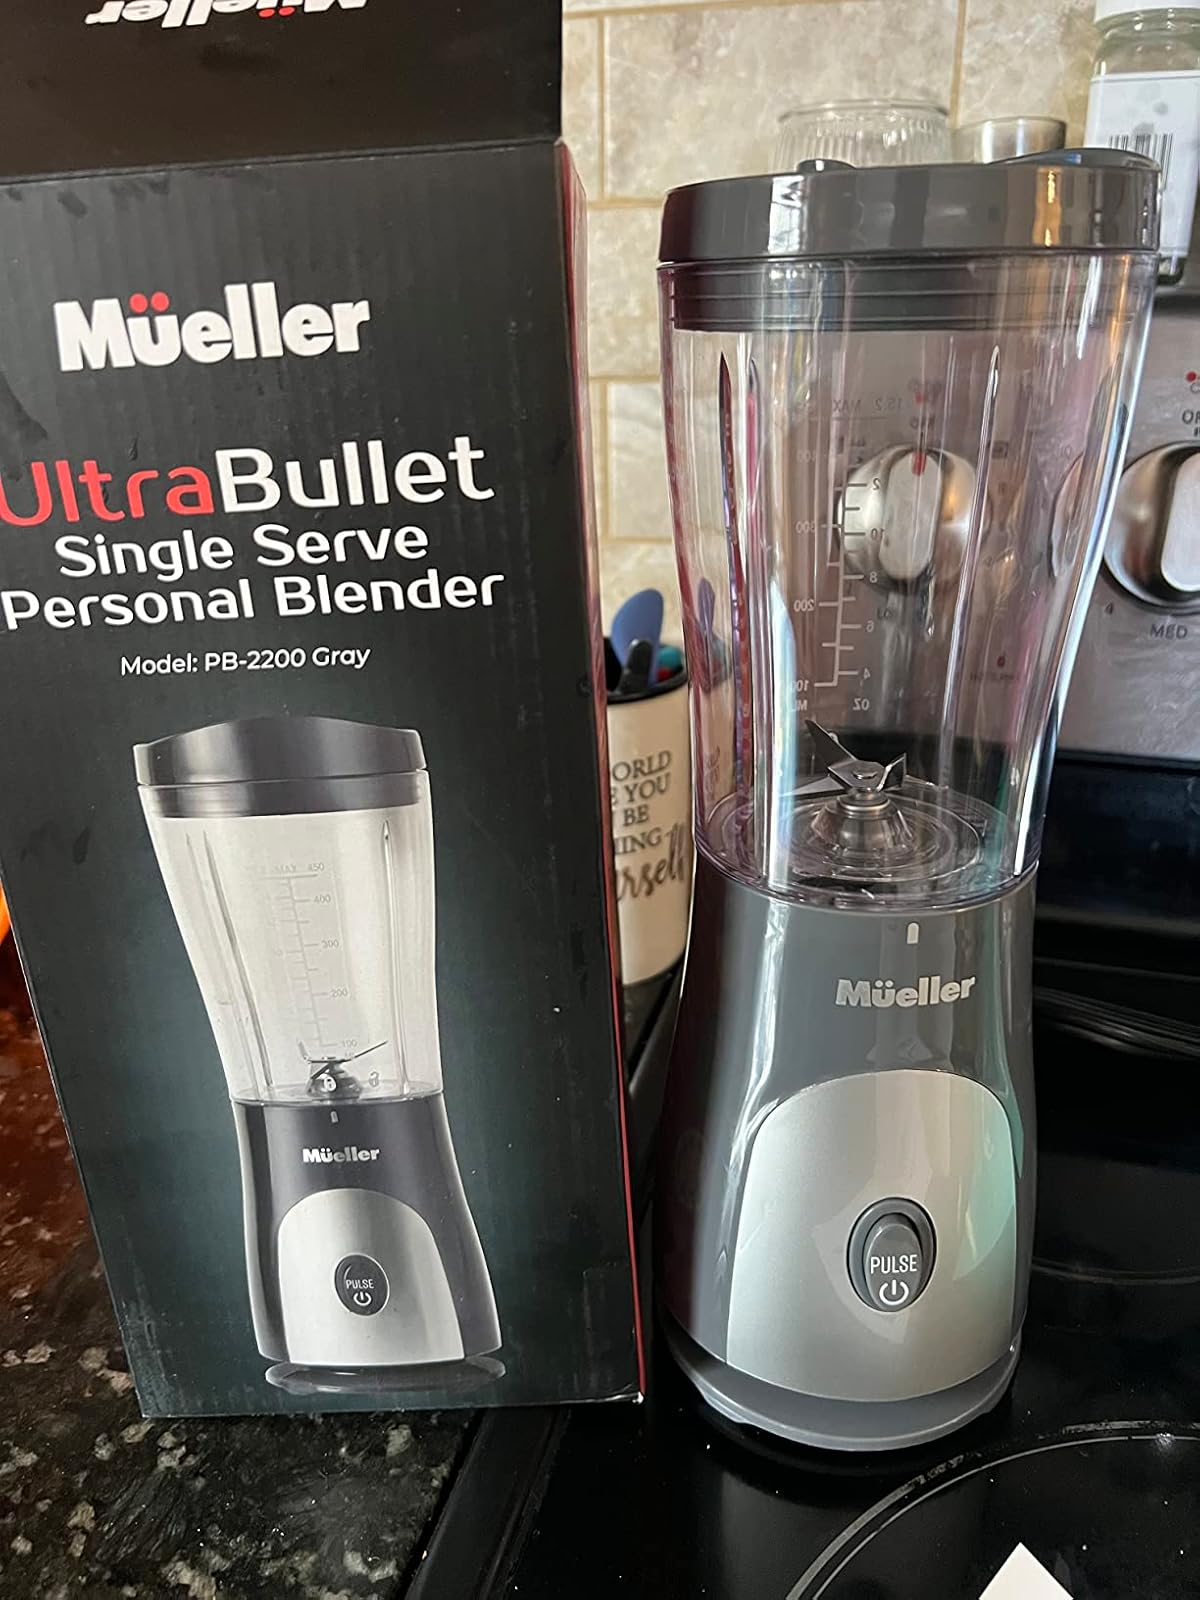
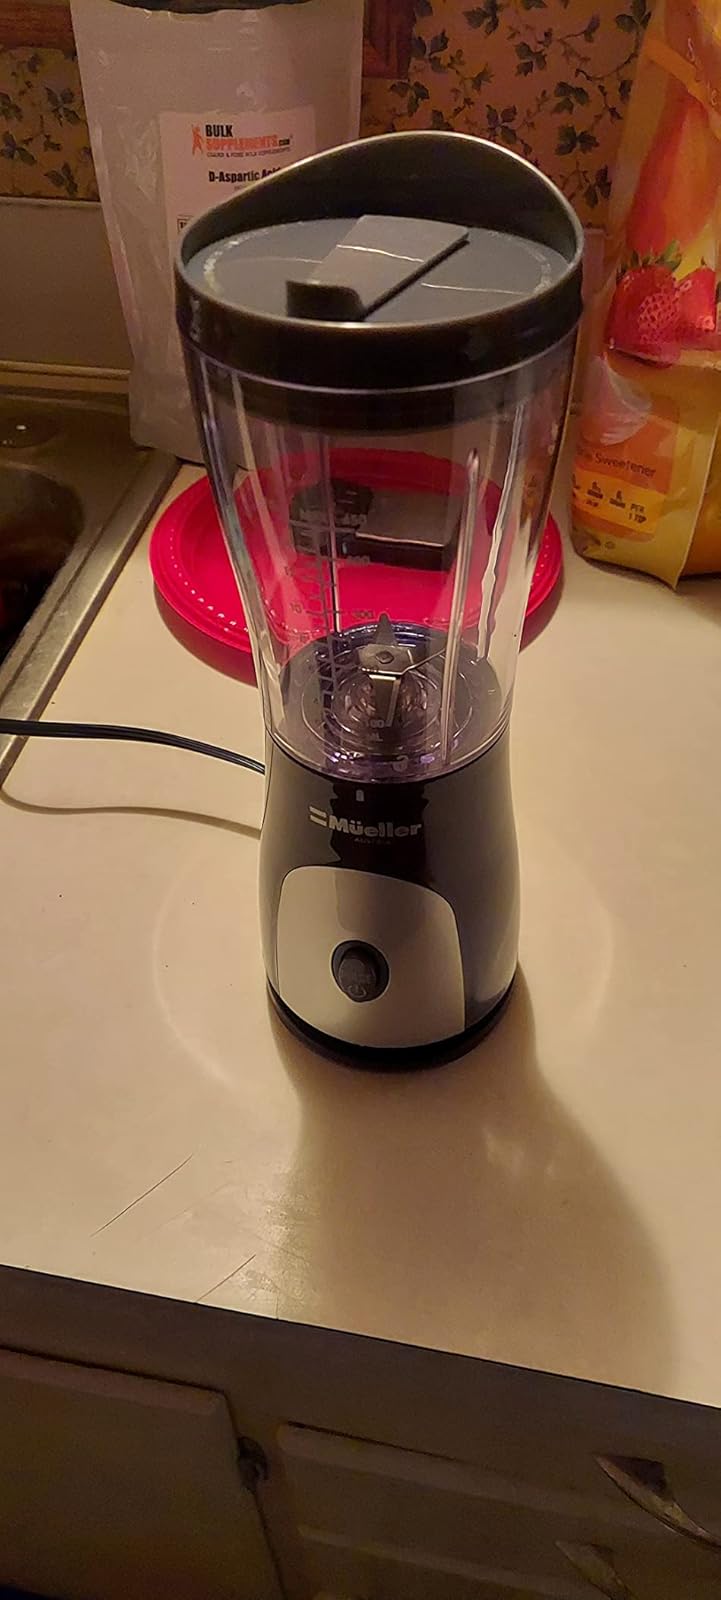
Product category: items_blender
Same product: yes